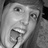
Emotion: surprise